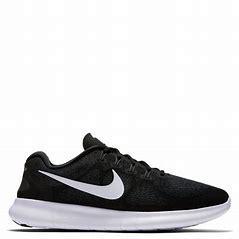
Brand: Nike
Model: Free RN 2017